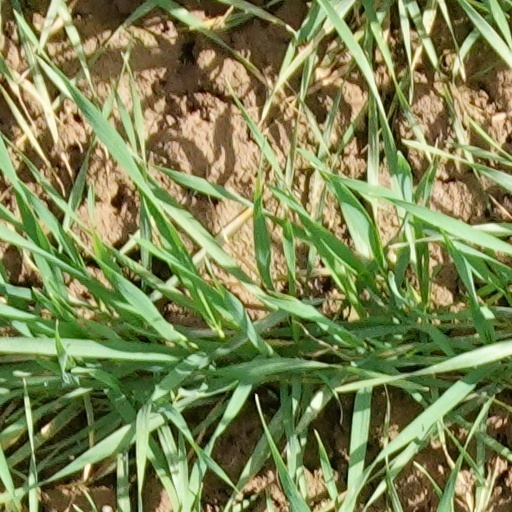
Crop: wheat